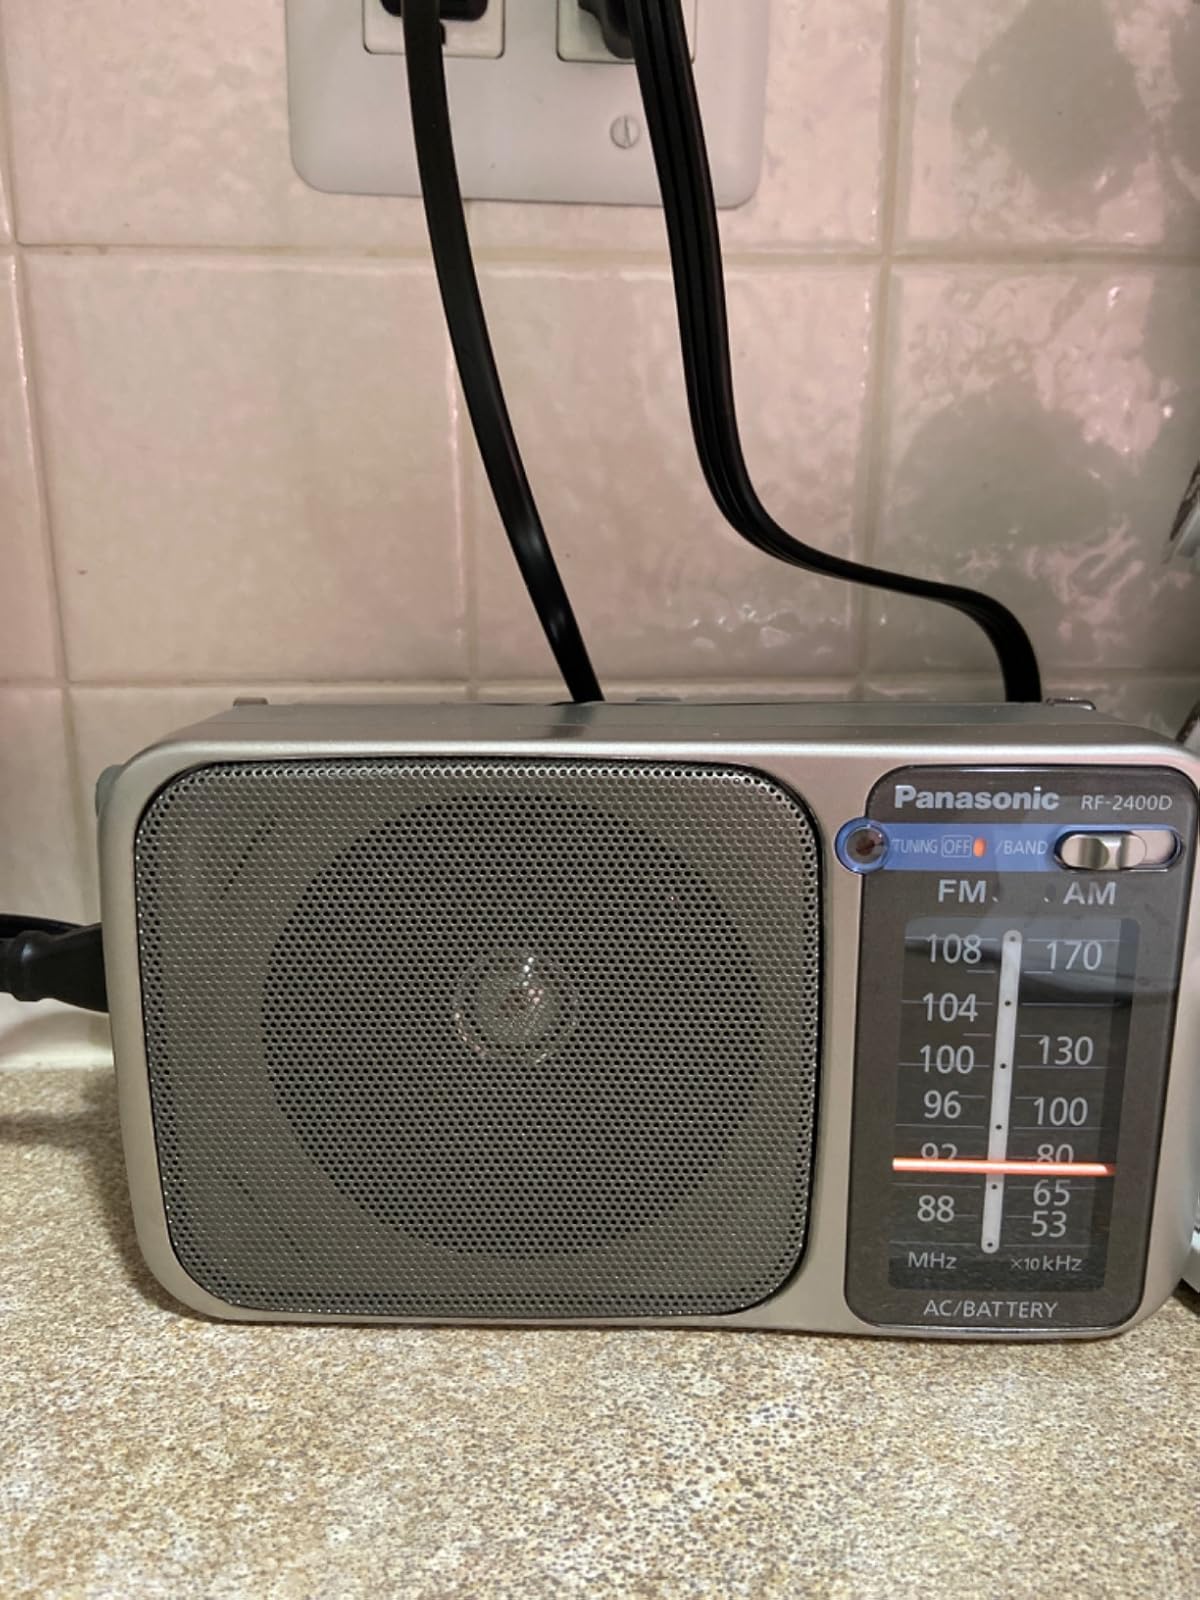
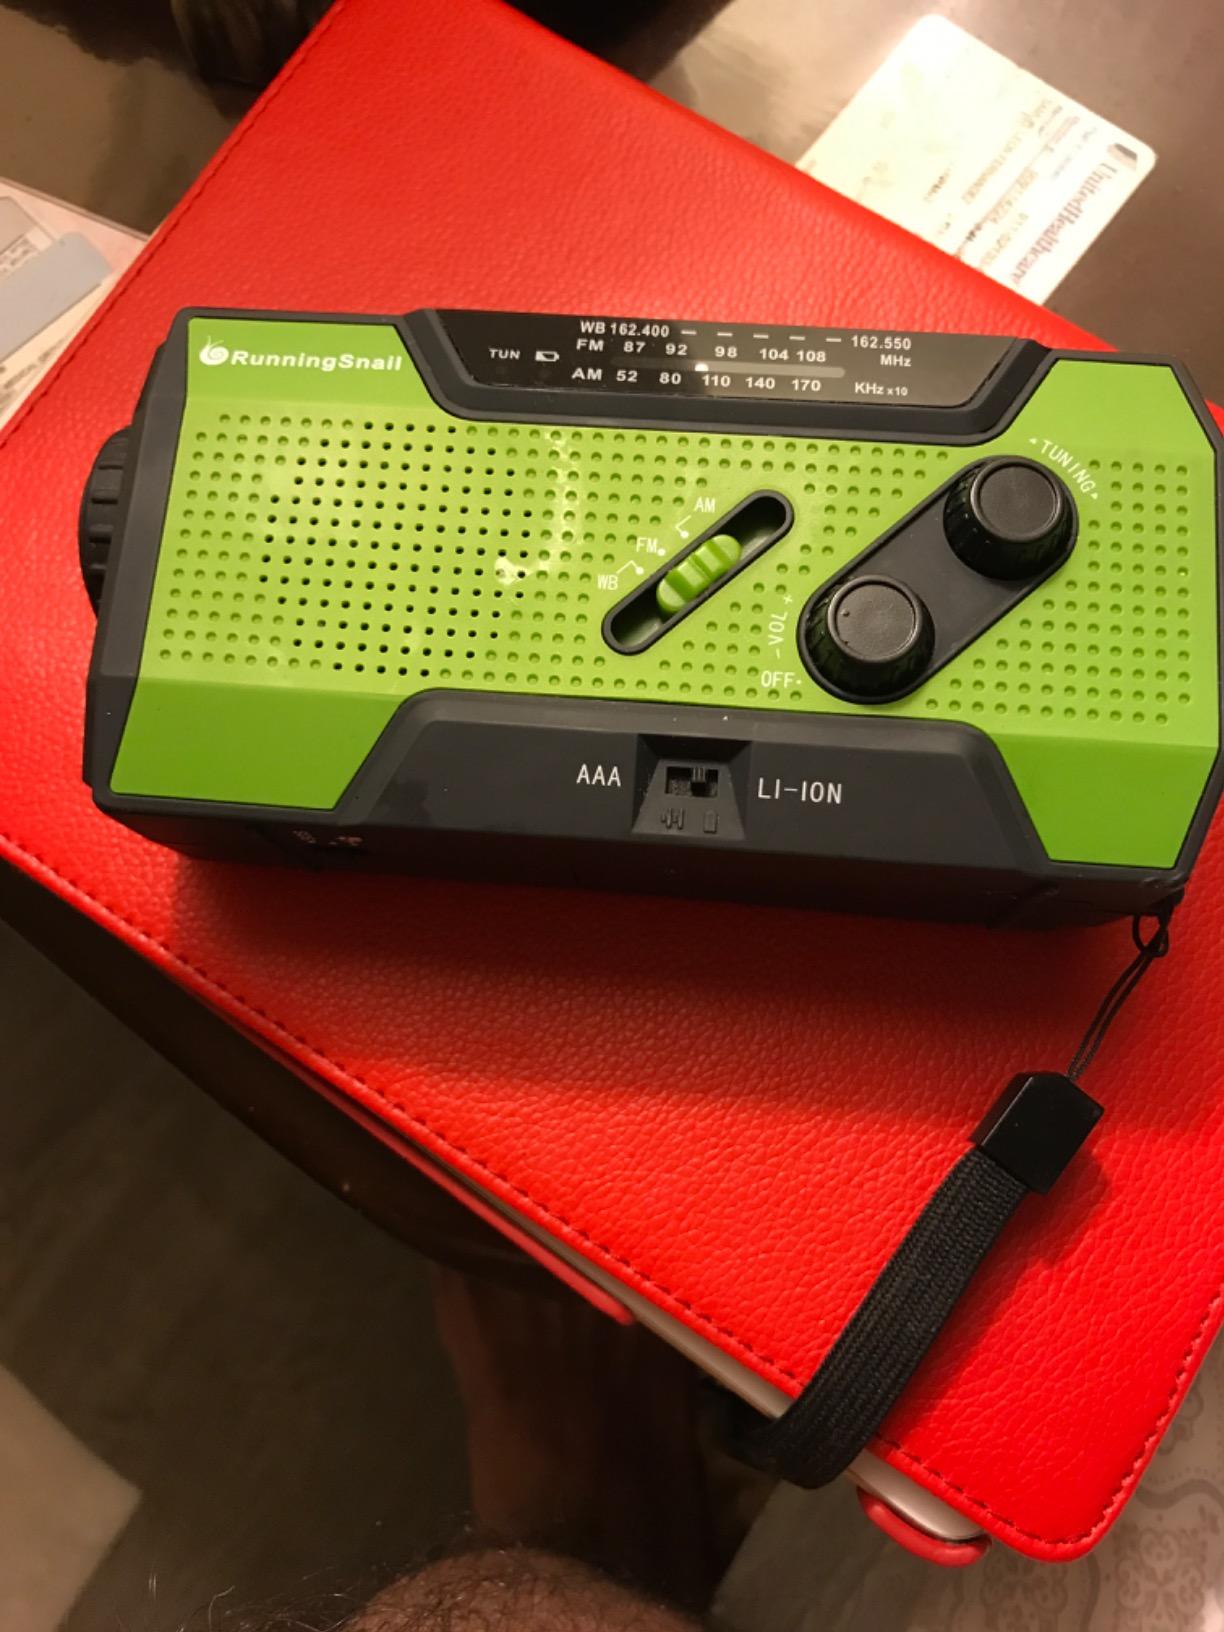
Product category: radio
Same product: no